Gabbar Is Back

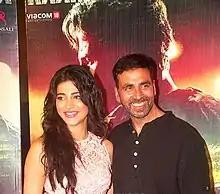
Shruti Haasan and Akshay Kumar during the film's trailer launch.

The songs of "Gabbar Is Back" were composed by Chirantan Bhatt, Yo Yo Honey Singh and Manj Musik, while the lyrics were written by Manoj Yadav, Kumaar, Sahil Kaushal, Manj Musik, Raftaar and Big Dhillon.